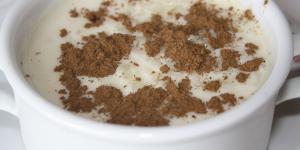
arroz con leche para 4 personas